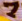
Number: 7